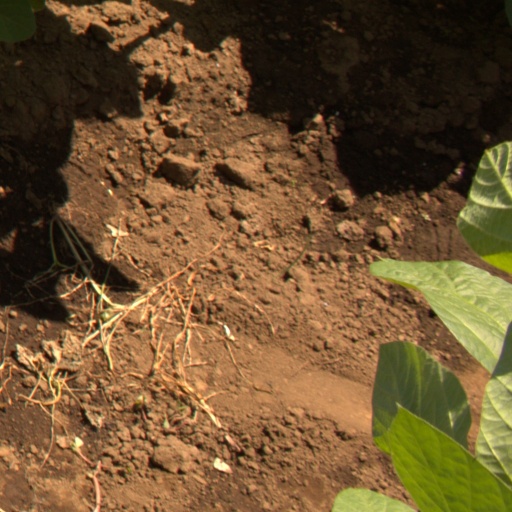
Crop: soybean